Kayamkulam

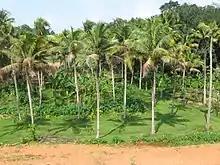
Coconut plantations

Kayamkulam was a medieval feudal kingdom known as Odanad ruled by the Kayamkulam "rajas". Maha Raja Marthanda Varma (1706–58) conquered Kayamkulam and annexed its territories to Travancore.